Violin Sonata No. 18 (Mozart)

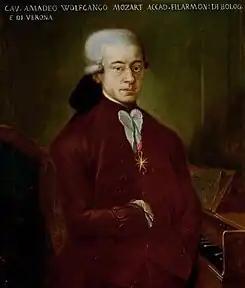
1777 portrait of Mozart

Violin Sonata No. 18 in G major (K. 301/293a) was composed by Wolfgang Amadeus Mozart in March 1778 in Mannheim, Germany, and was first published in the same year as part of Mozart's Opus 1 collection, which was dedicated to Countess Palatine Elisabeth Auguste of Sulzbach and are consequently known as the Palatine Sonatas (Kurfürstin Sonaten).